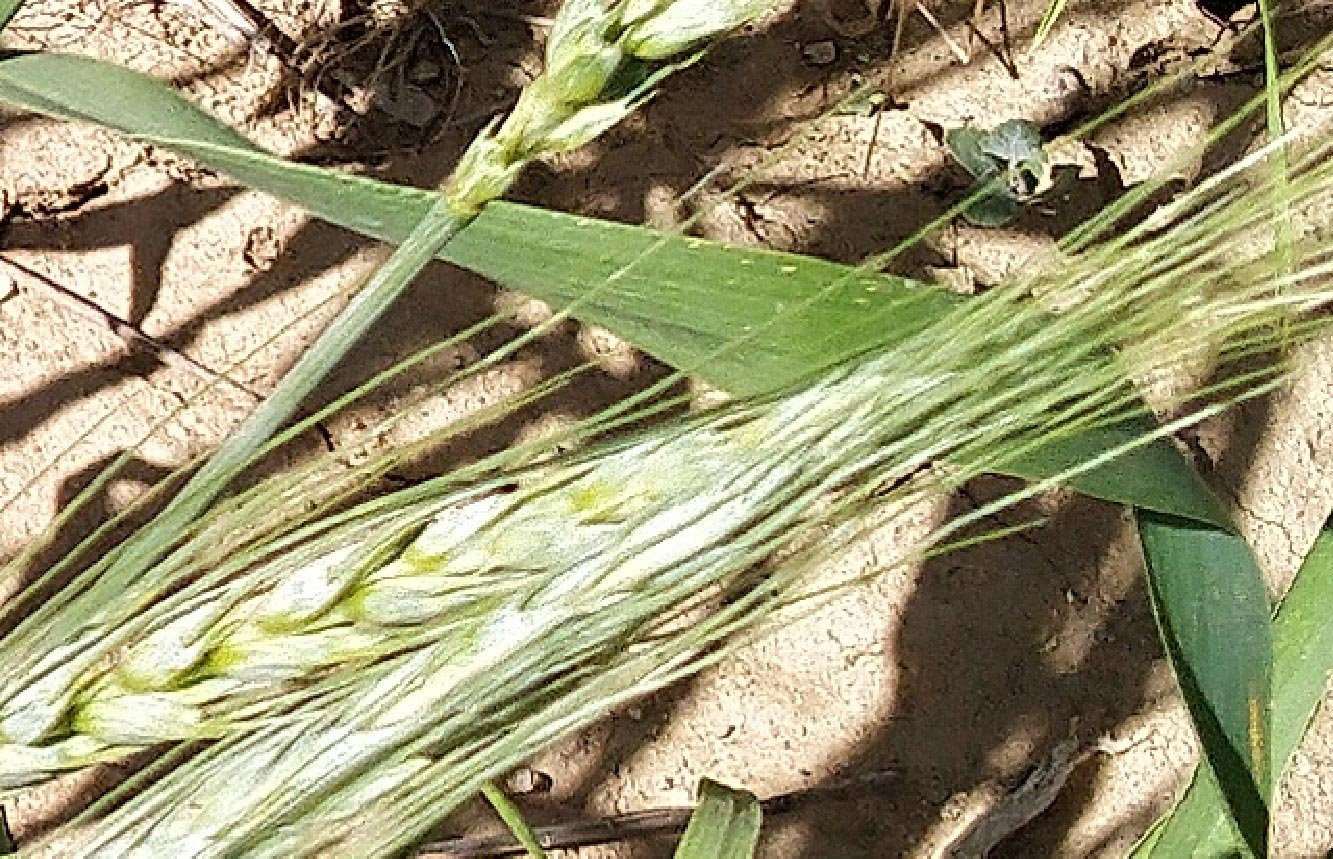
Label: Wheat___Healthy